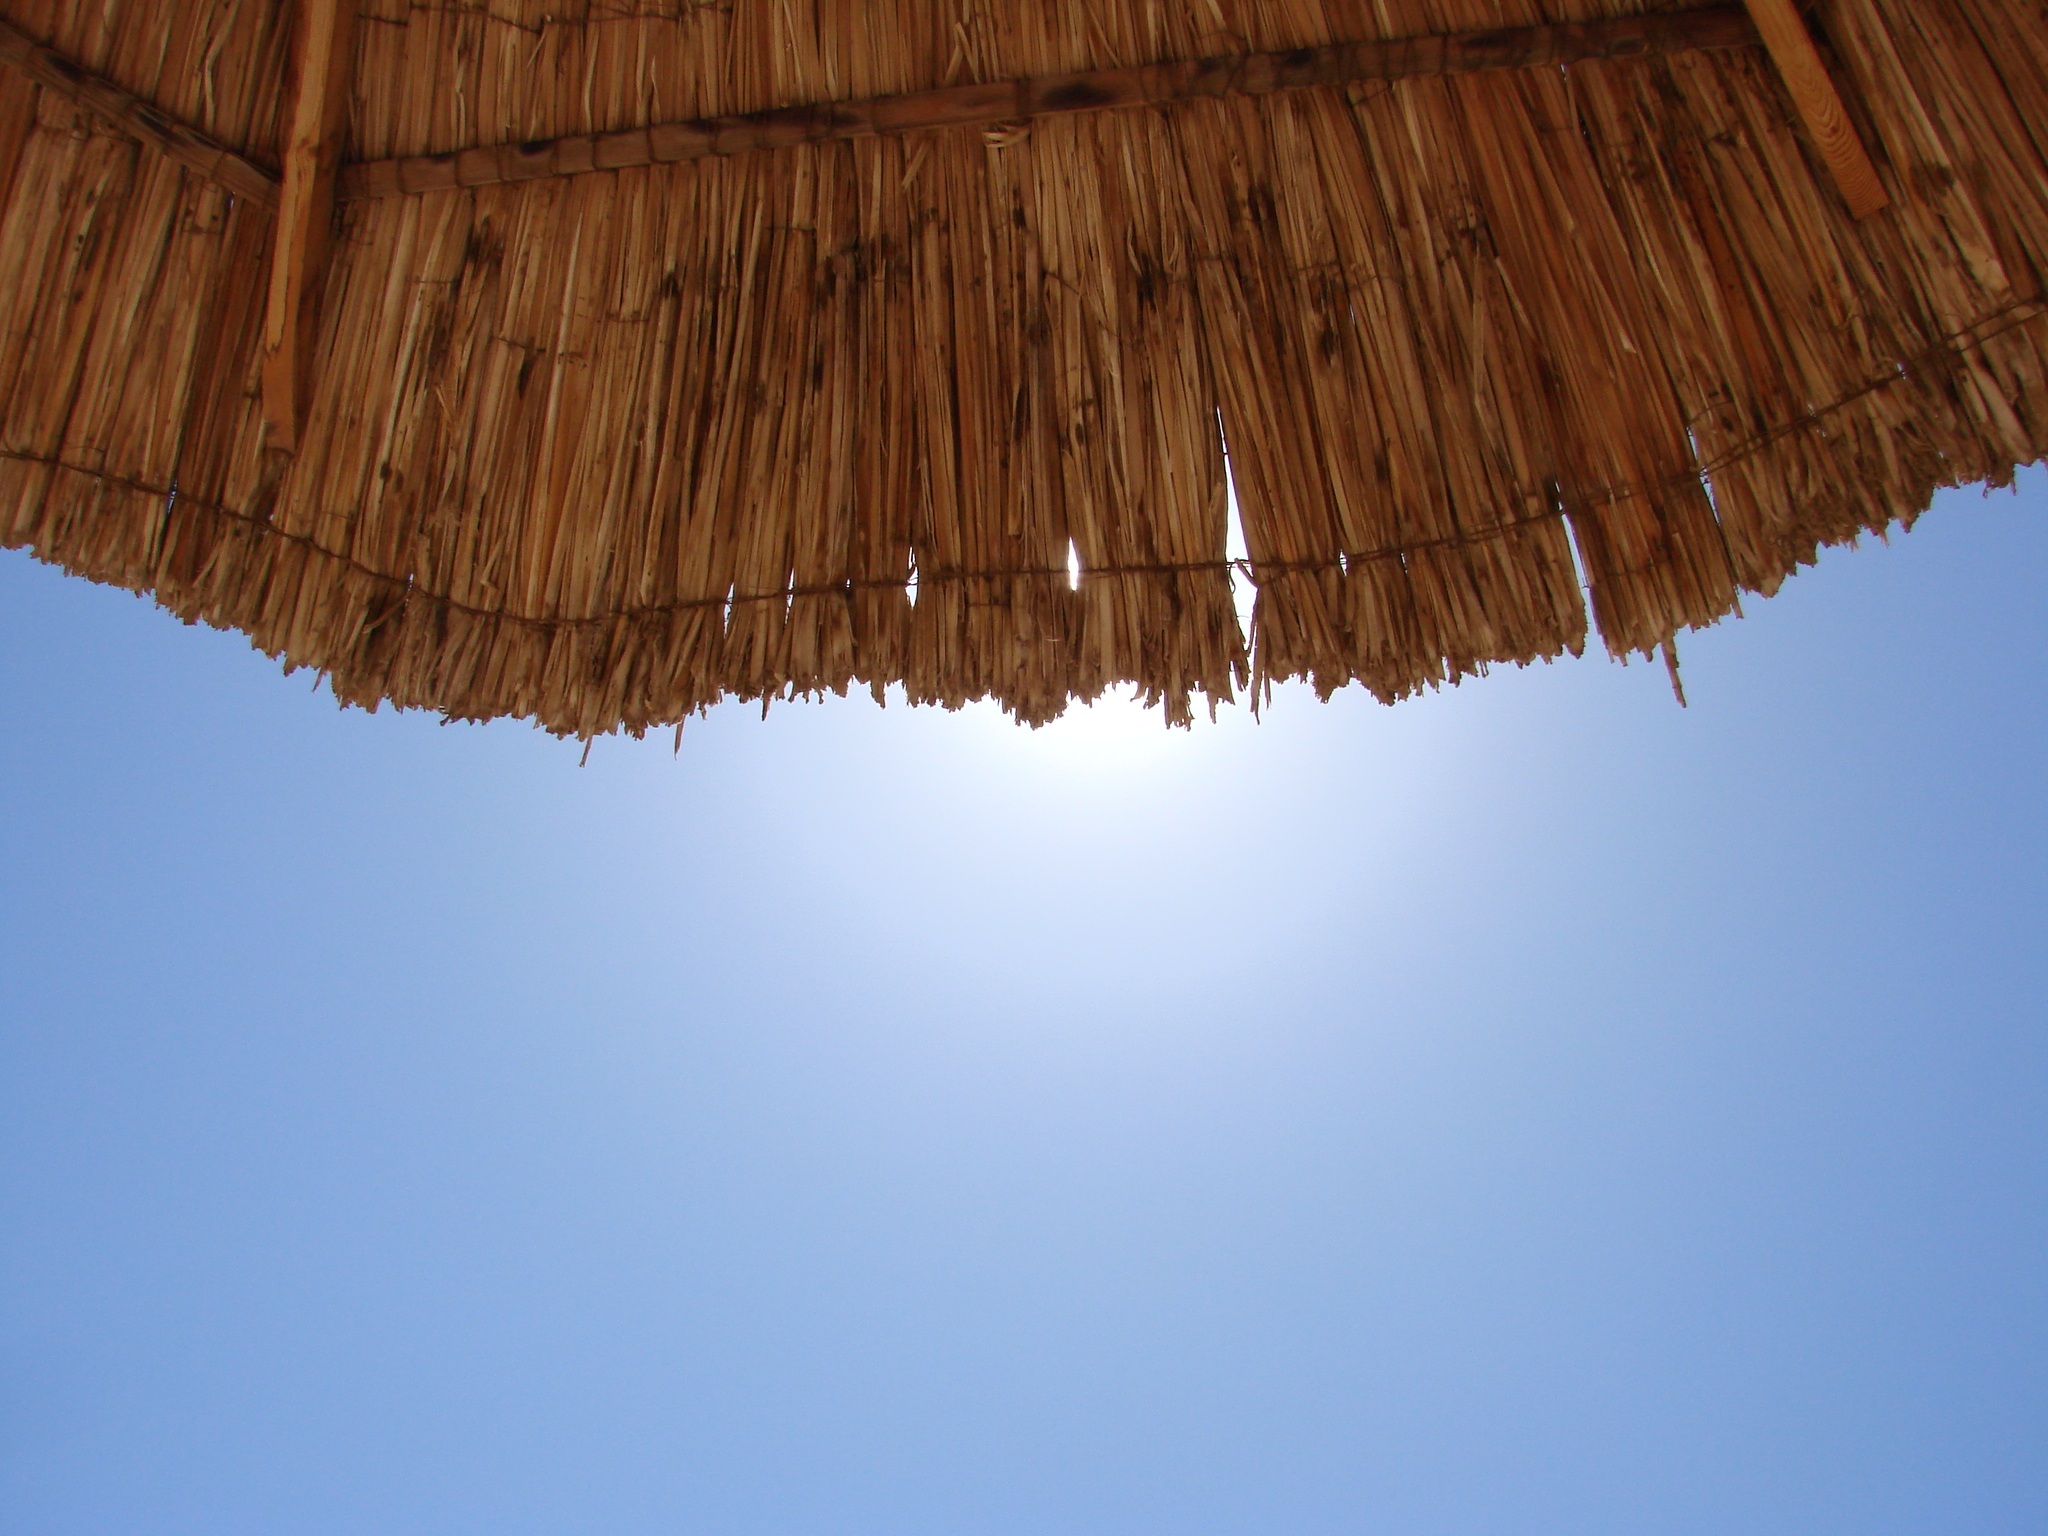
beach, tree, branch, wing, wood, sunshine, sunlight, leaf, flower, summer, vacation, travel, holiday, blue, lighting, happiness